Renaissance

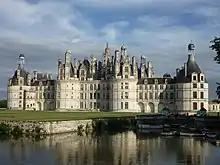
Château de Chambord (1519–1547), one of the most famous examples of Renaissance architecture

The Elizabethan era in the second half of the 16th century is usually regarded as the height of the English Renaissance. Many scholars see its beginnings in the early 16th century during the reign of Henry VIII.